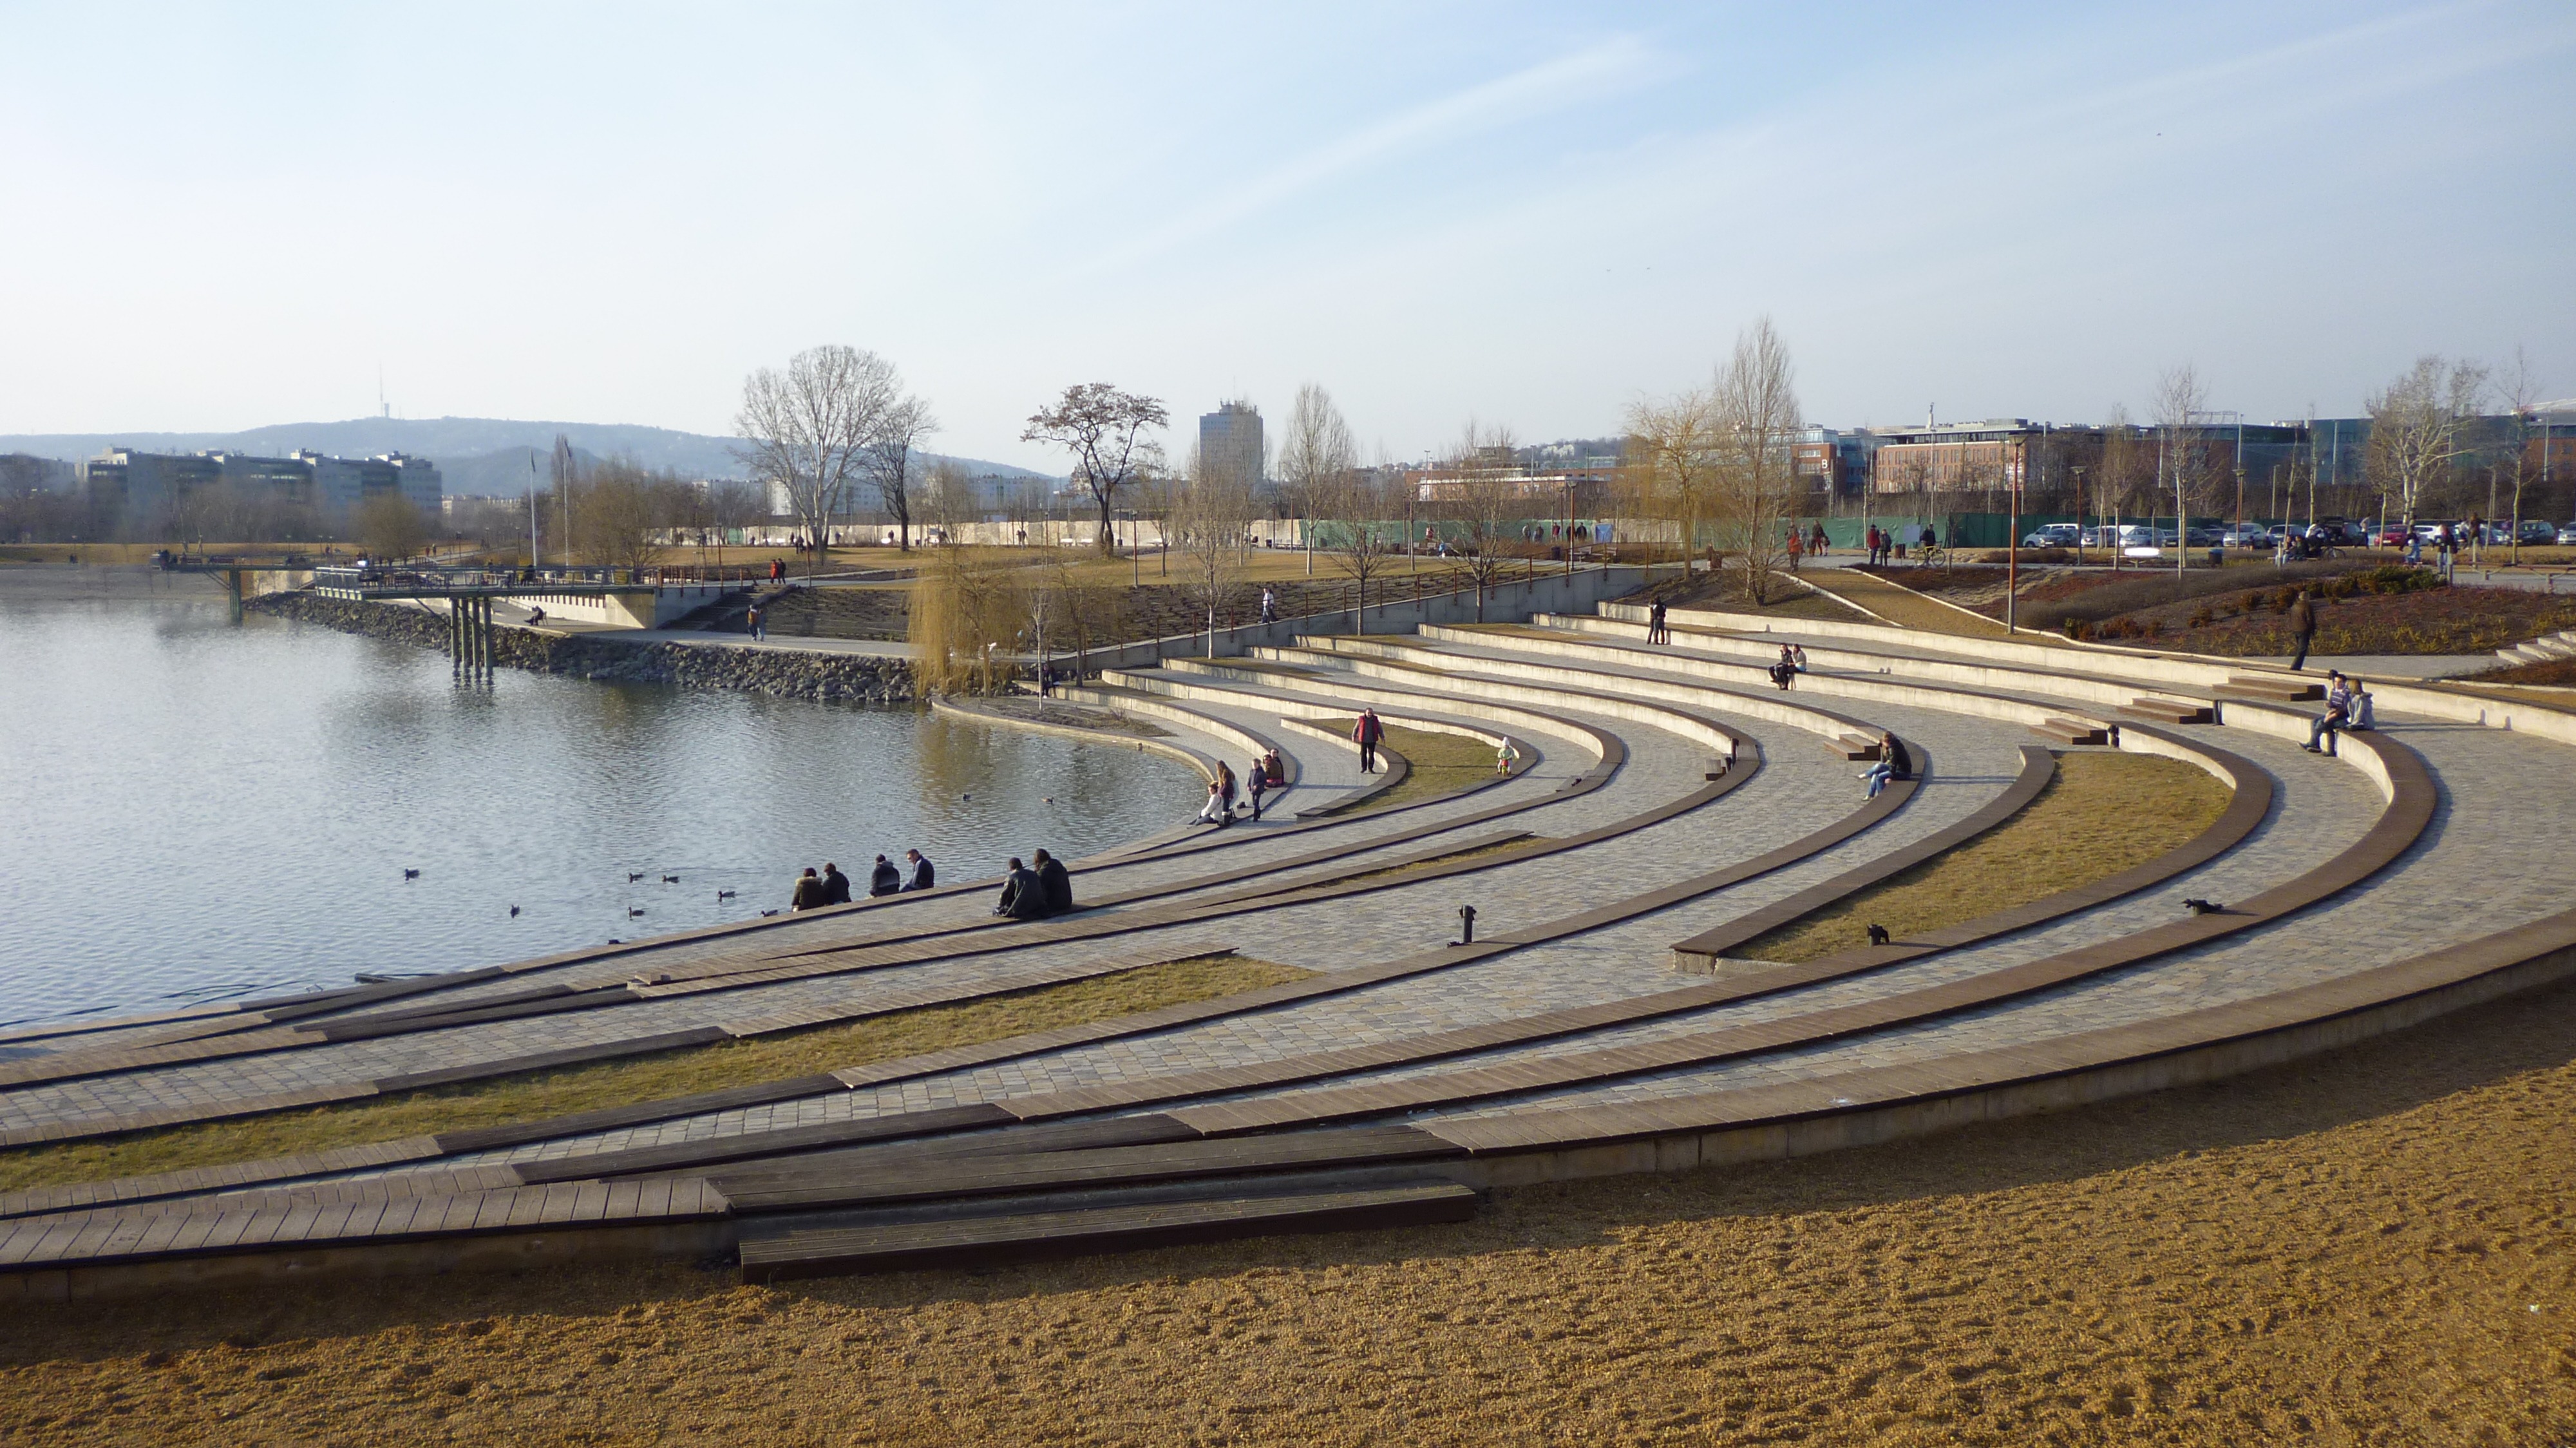
water, structure, track, river, part, walkway, transport, reservoir, stadium, waterway, danube, race track, aerial photography, sport venue, kopaszi dam